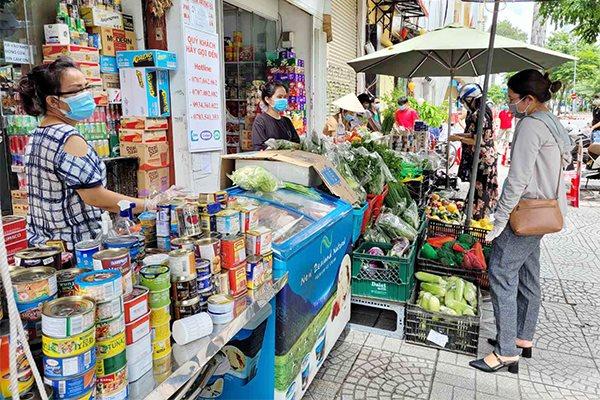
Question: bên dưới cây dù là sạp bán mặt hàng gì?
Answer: sạp bán các mặt hàng rau củ quả